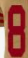
Number: 8